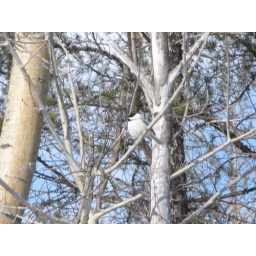
A bird i caputured in a tree